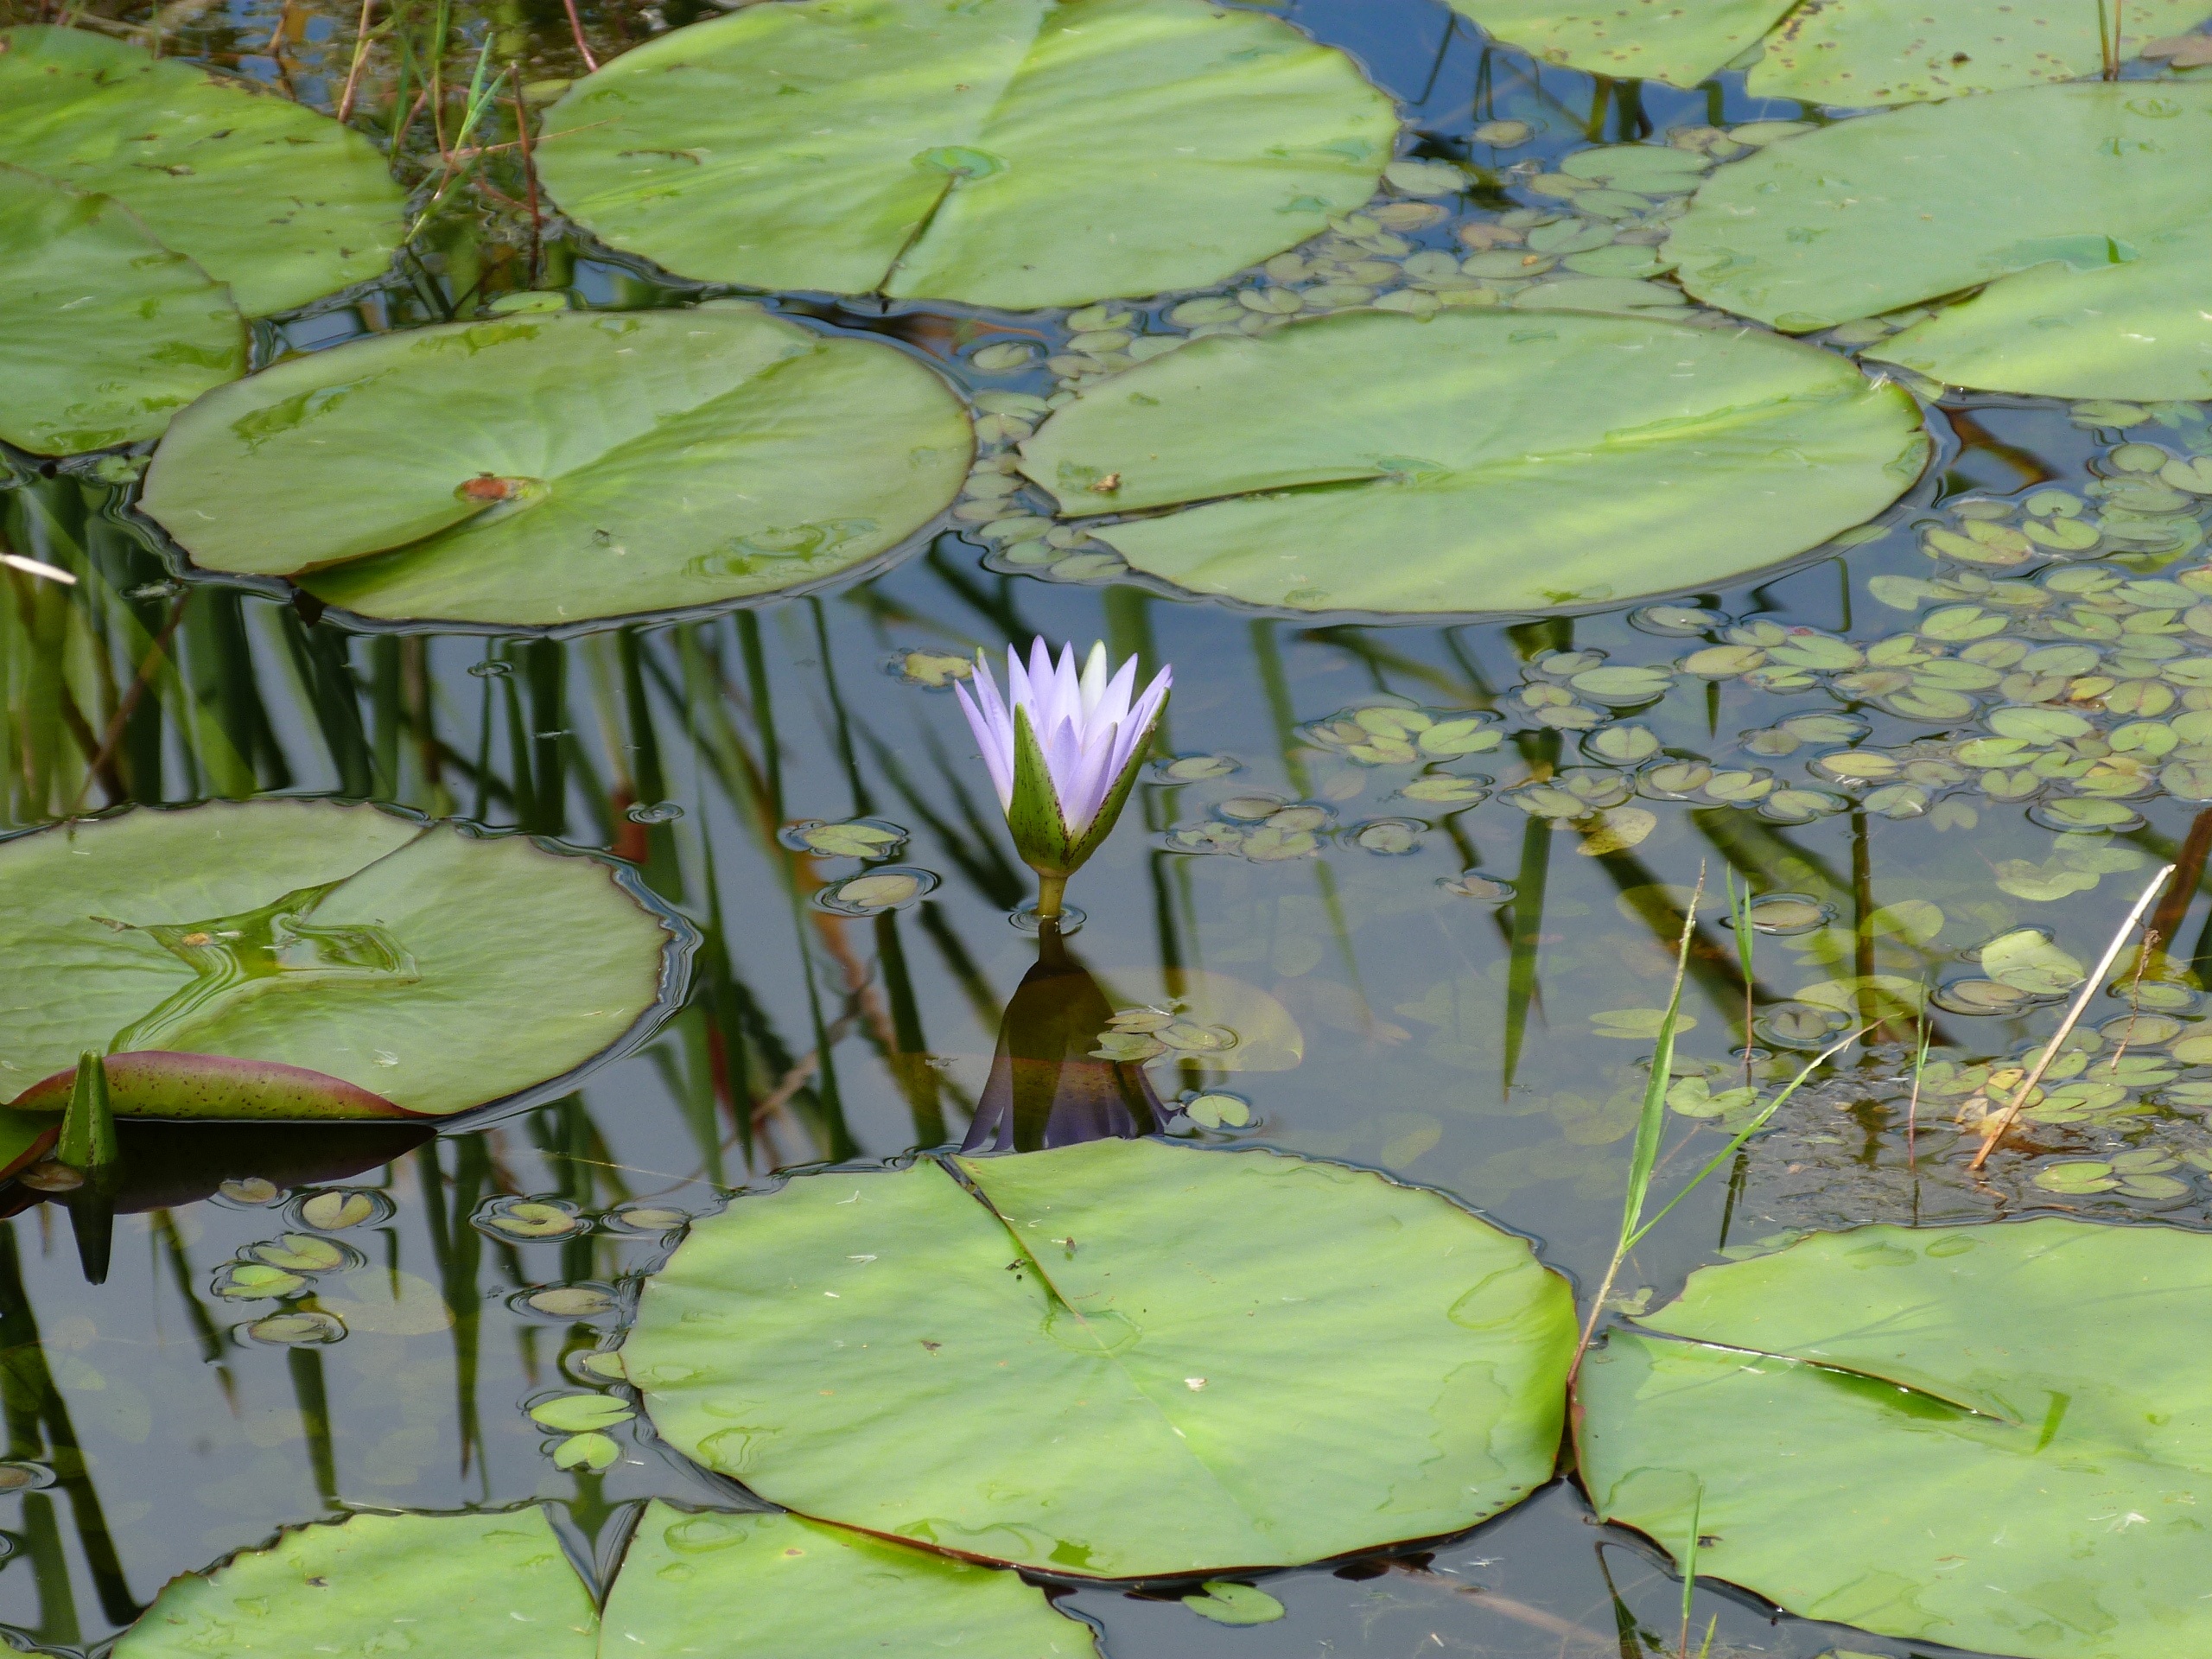
plant, leaf, flower, pond, green, botany, garden, sacred lotus, aquatic plant, flora, vegetation, lotus, ecosystem, flowering plant, vit ria r gia, land plant, lotus family, victoria regia